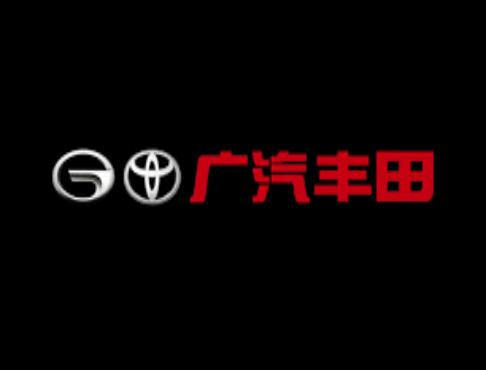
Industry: Transportation